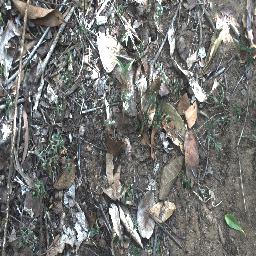
Label: negative